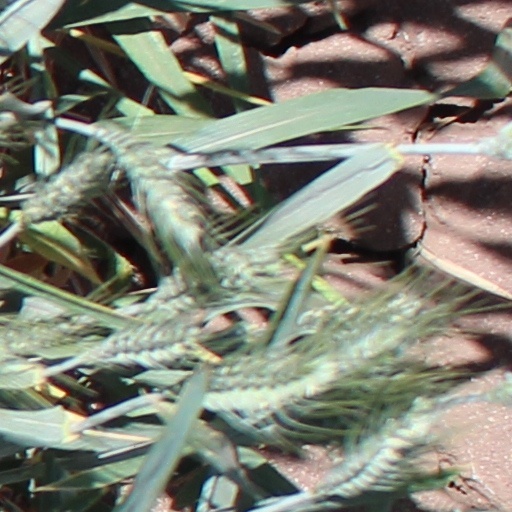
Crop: wheat